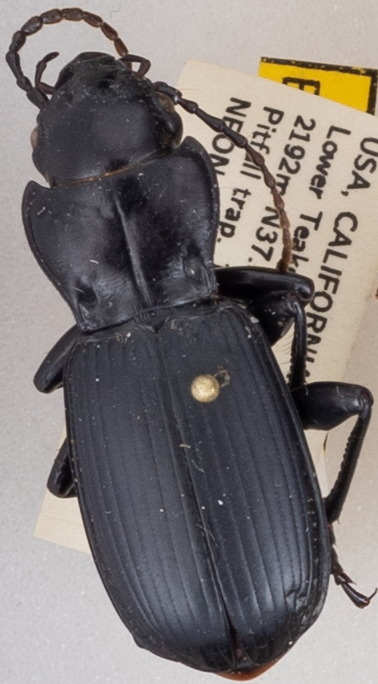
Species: Pterostichus lama
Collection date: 2019-09-17
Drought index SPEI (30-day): -0.8
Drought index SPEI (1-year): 0.54
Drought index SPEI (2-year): -0.03